Monteverde

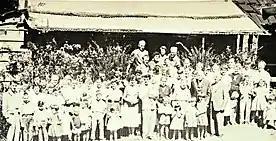
Quakers in Monteverde, 1950

What is now considered Monteverde was founded by Quakers from the United States whose pacifist values led them to defy the American draft before the Korean War. The majority of these settlers hailed from Fairhope, Alabama, and included some non-Quaker pacifists and conscientious objectors. The spokesman of the group was Hubert Mendenhall, a dairyman who had visited Costa Rica in 1949 as part of a farmer's tour. These Quakers and pacifists chose the area for its cool climate, which would facilitate dairy farming, due to the country's non-violent, army-free constitution, and its friendly Costa Rican inhabitants. The Quakers stewarded and farmed a large tract of land, part of which they eventually set aside for conservation, today the Reserva Biológica Bosque Nuboso Monteverde (Monteverde Cloud Forest Biological Reserve). This has become a major tourist attraction.